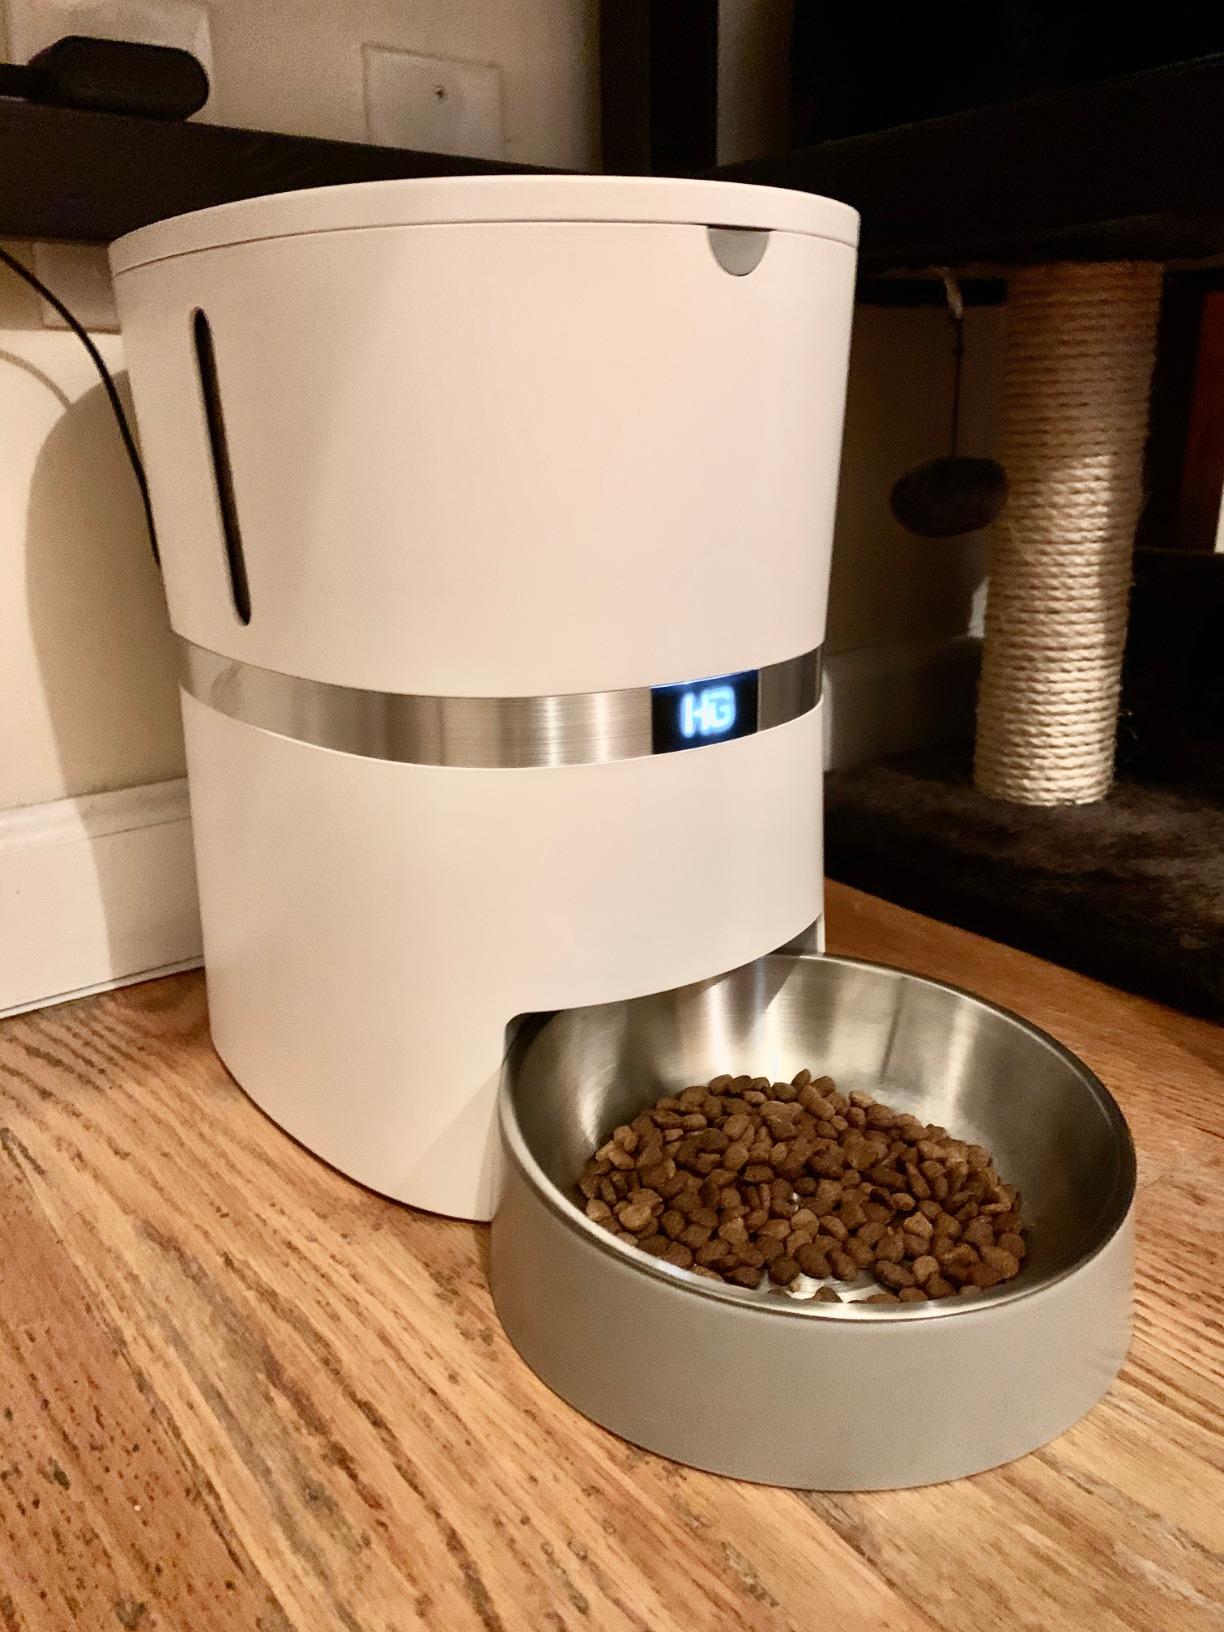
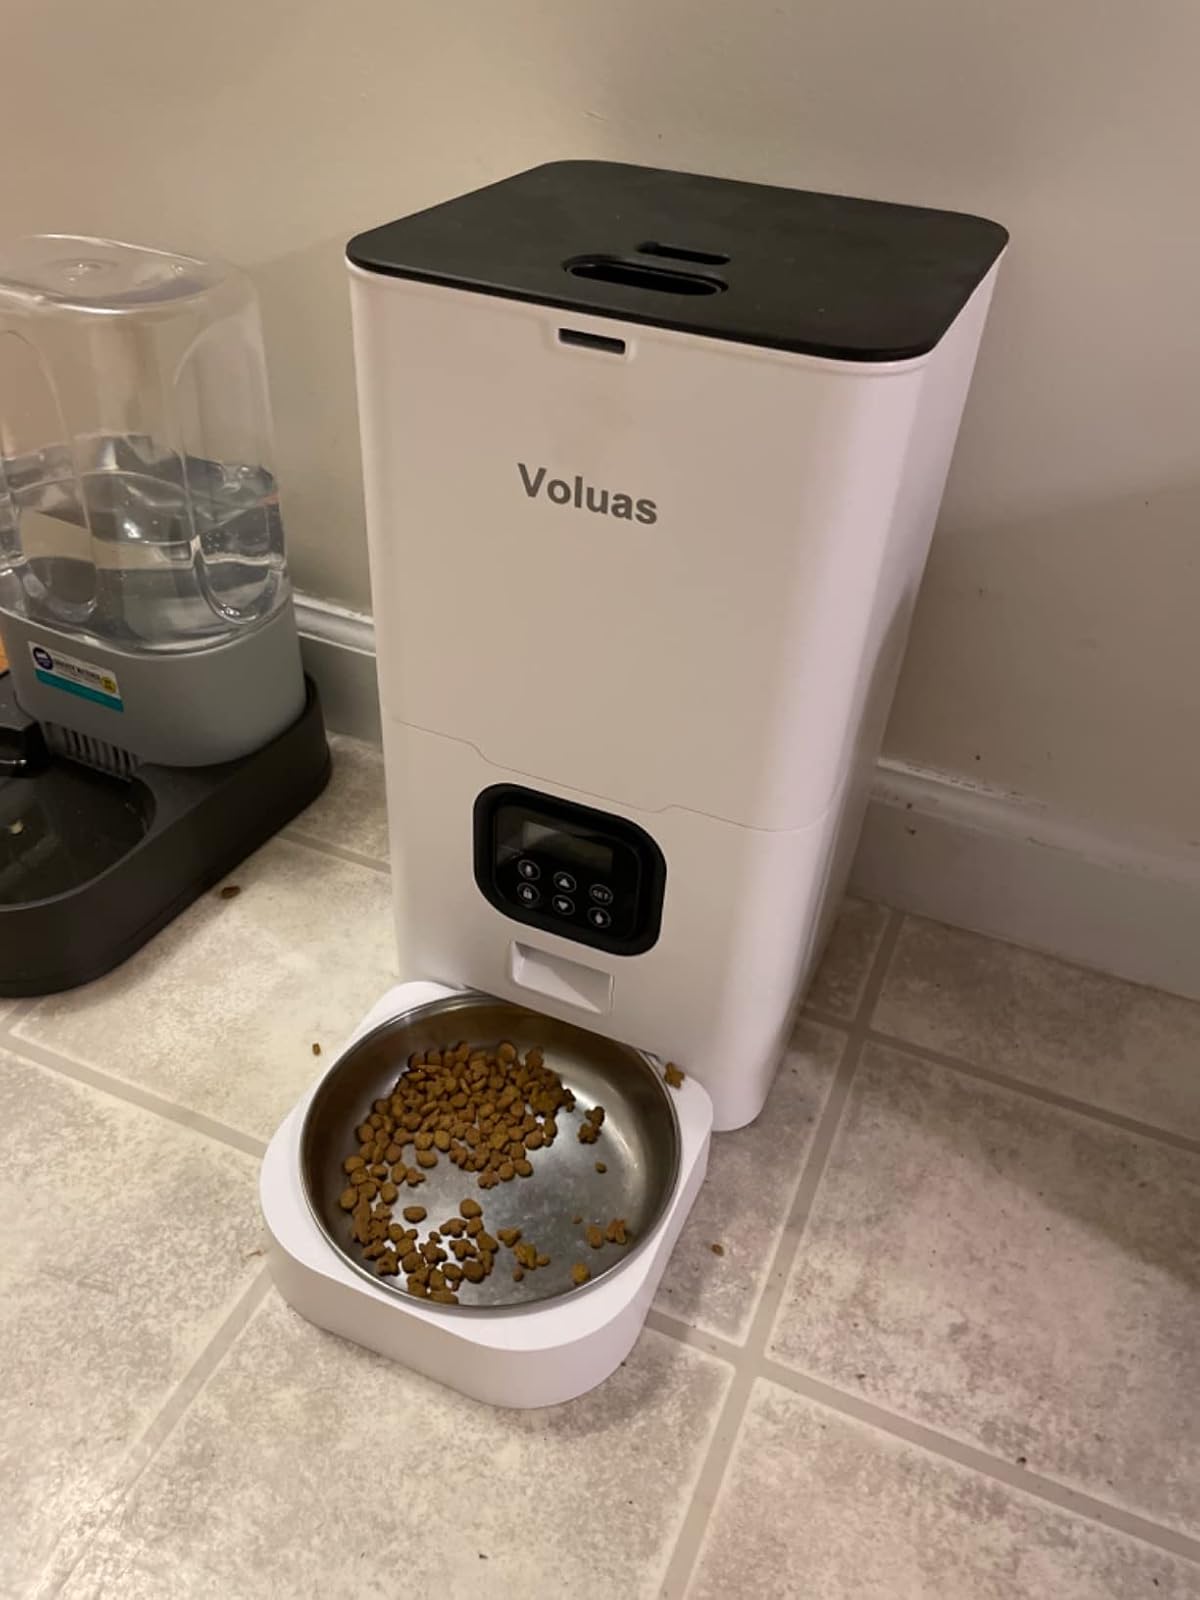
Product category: items_feeder
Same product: no